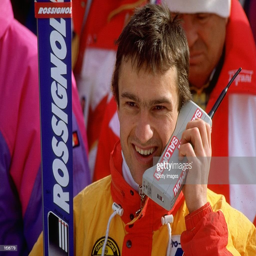
talks on his mobile phone after the event .